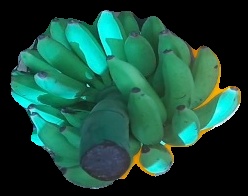
Variety: elakki-bale
Grade: grade2